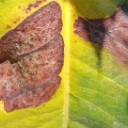
Label: Phoma